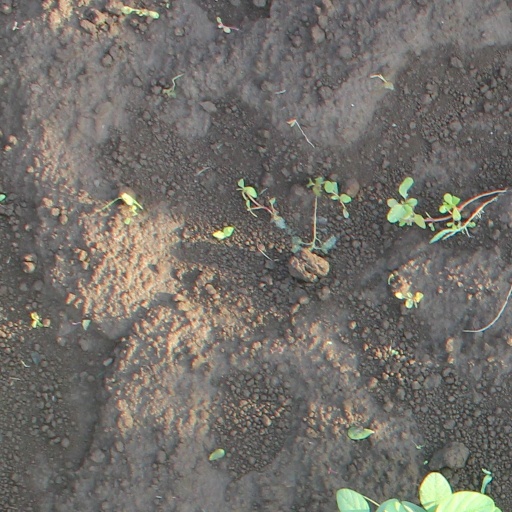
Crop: soybean